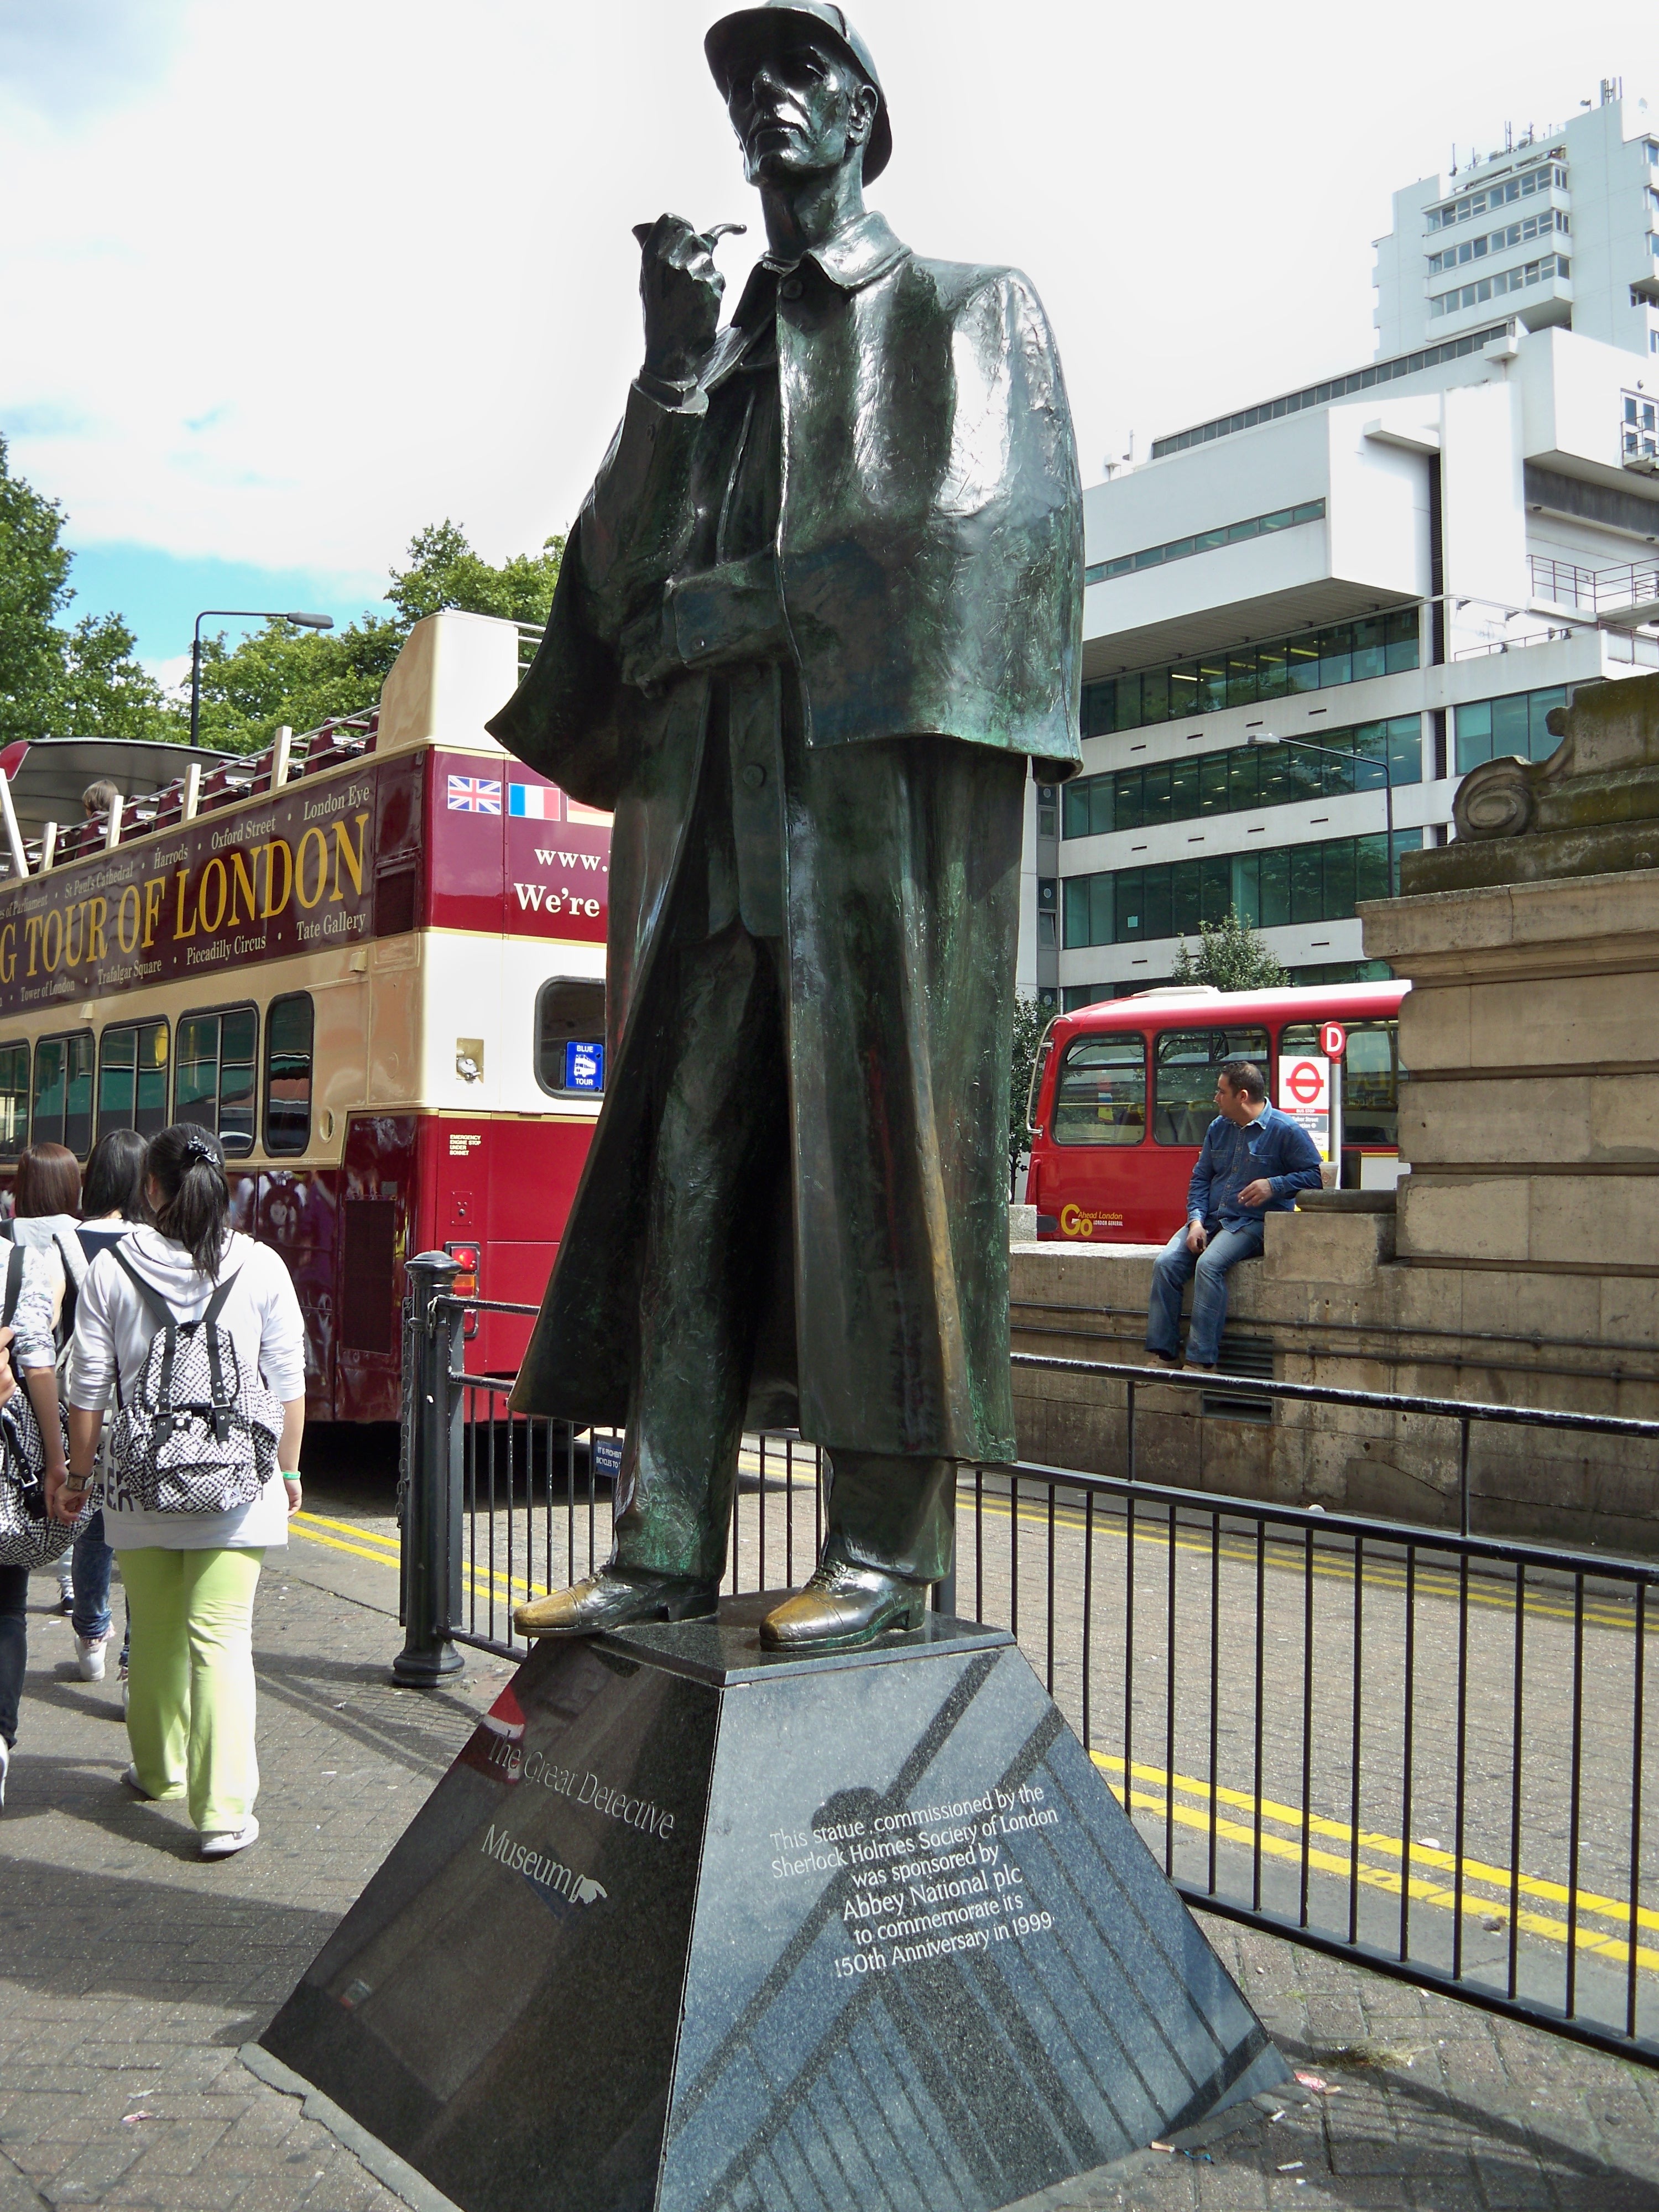
monument, statue, sculpture, london, memorial, art, sherlock, holmes